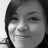
Emotion: happy